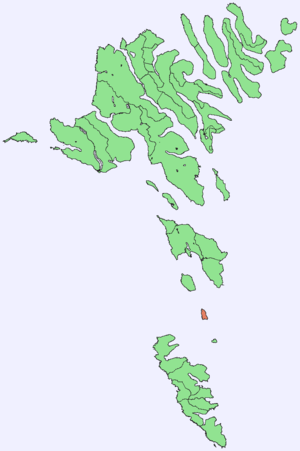
Stóra Dímun
Stóra Dímun placering blandt Færøerne
Stóra Dímun er en ø på Færøerne, der ligger midt mellem Sandoy og Suðuroy. Der er kun 9 indbyggere, fire voksne og 5 børn Der er en gård på øen. Gårdens drift er baseret på får og slagtekvæg. Dyrene slagtes i eget slagtehus. Af husdyr har de færøske heste, gæs, ænder, kvæg og hunde. Fuglefangst, garving af skind og turisme er bierhverv på øen, men hovederhvervet er får og kvægavl.